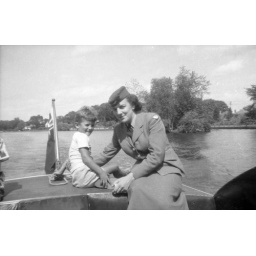
Touring the Rideau river by boat with a service friend and her son.